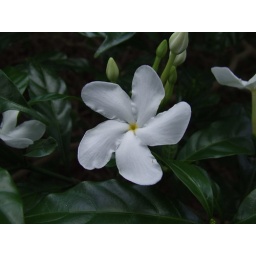
A pinwheel style white flower that bloomed in the shade in Cypress Gardens, Winter Haven, Florida.